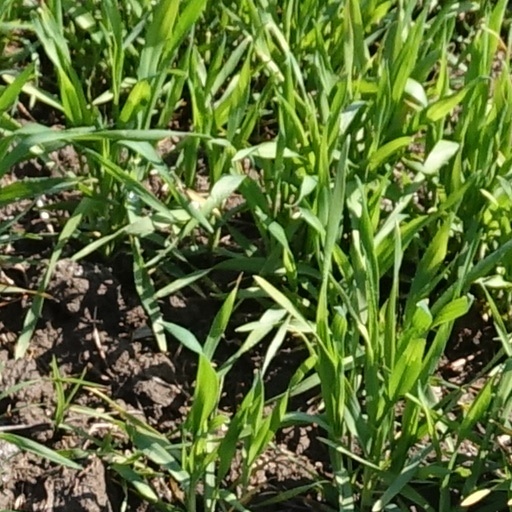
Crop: wheat